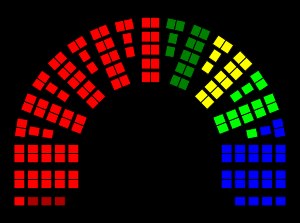
Stortingsvalget 1953
Mandatfordelingen efter Stortingsvalget 1953      Norges Kommunistiske Parti      Arbeiderpartiet      Bondepartiet      Kristelig Folkeparti      Venstre      Høyre
Stortingsvalget 1953 var det tredje stortingsvalg i Norge efter 2. verdenskrig, det blev afholdt 12. oktober 1953.